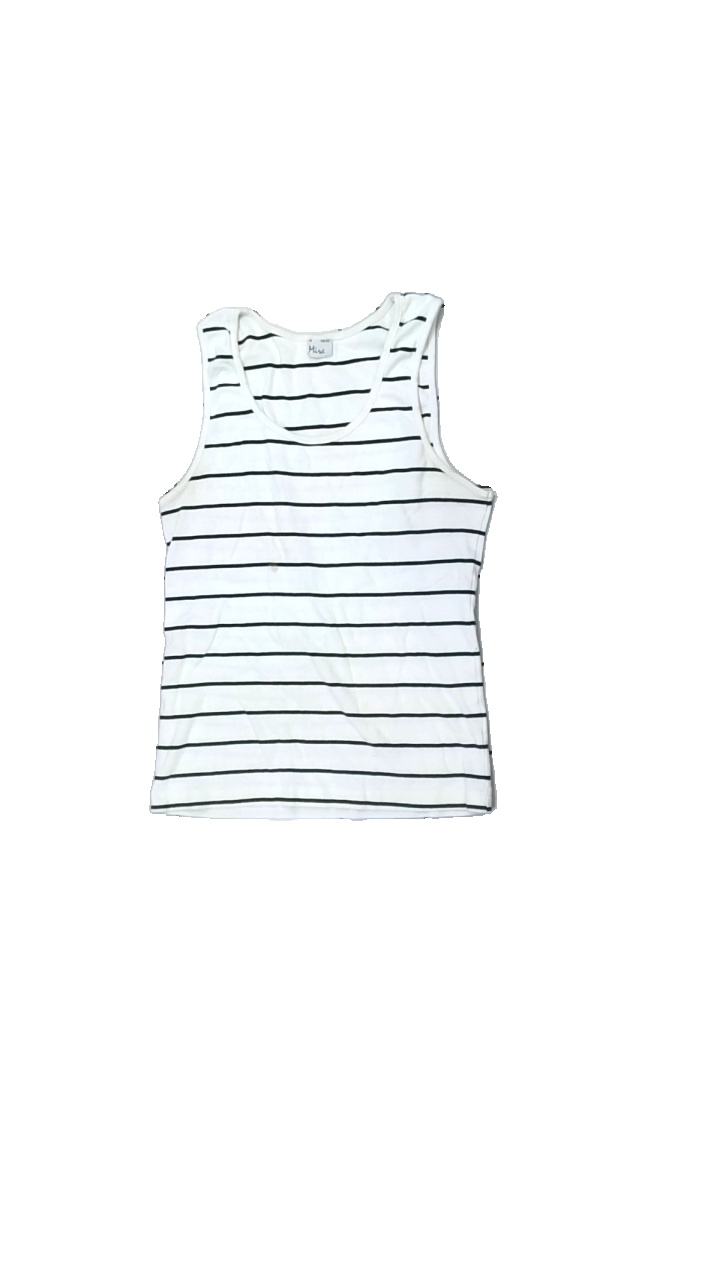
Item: Tank Top (Ladies)
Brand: Mira
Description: randigt linne, nopprigt och fläckar över hela
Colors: White, Black
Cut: Regular
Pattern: Striped
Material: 100% cotton
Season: Summer
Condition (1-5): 1
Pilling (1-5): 3
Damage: fläck armhåla
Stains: Major
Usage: Export
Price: <50